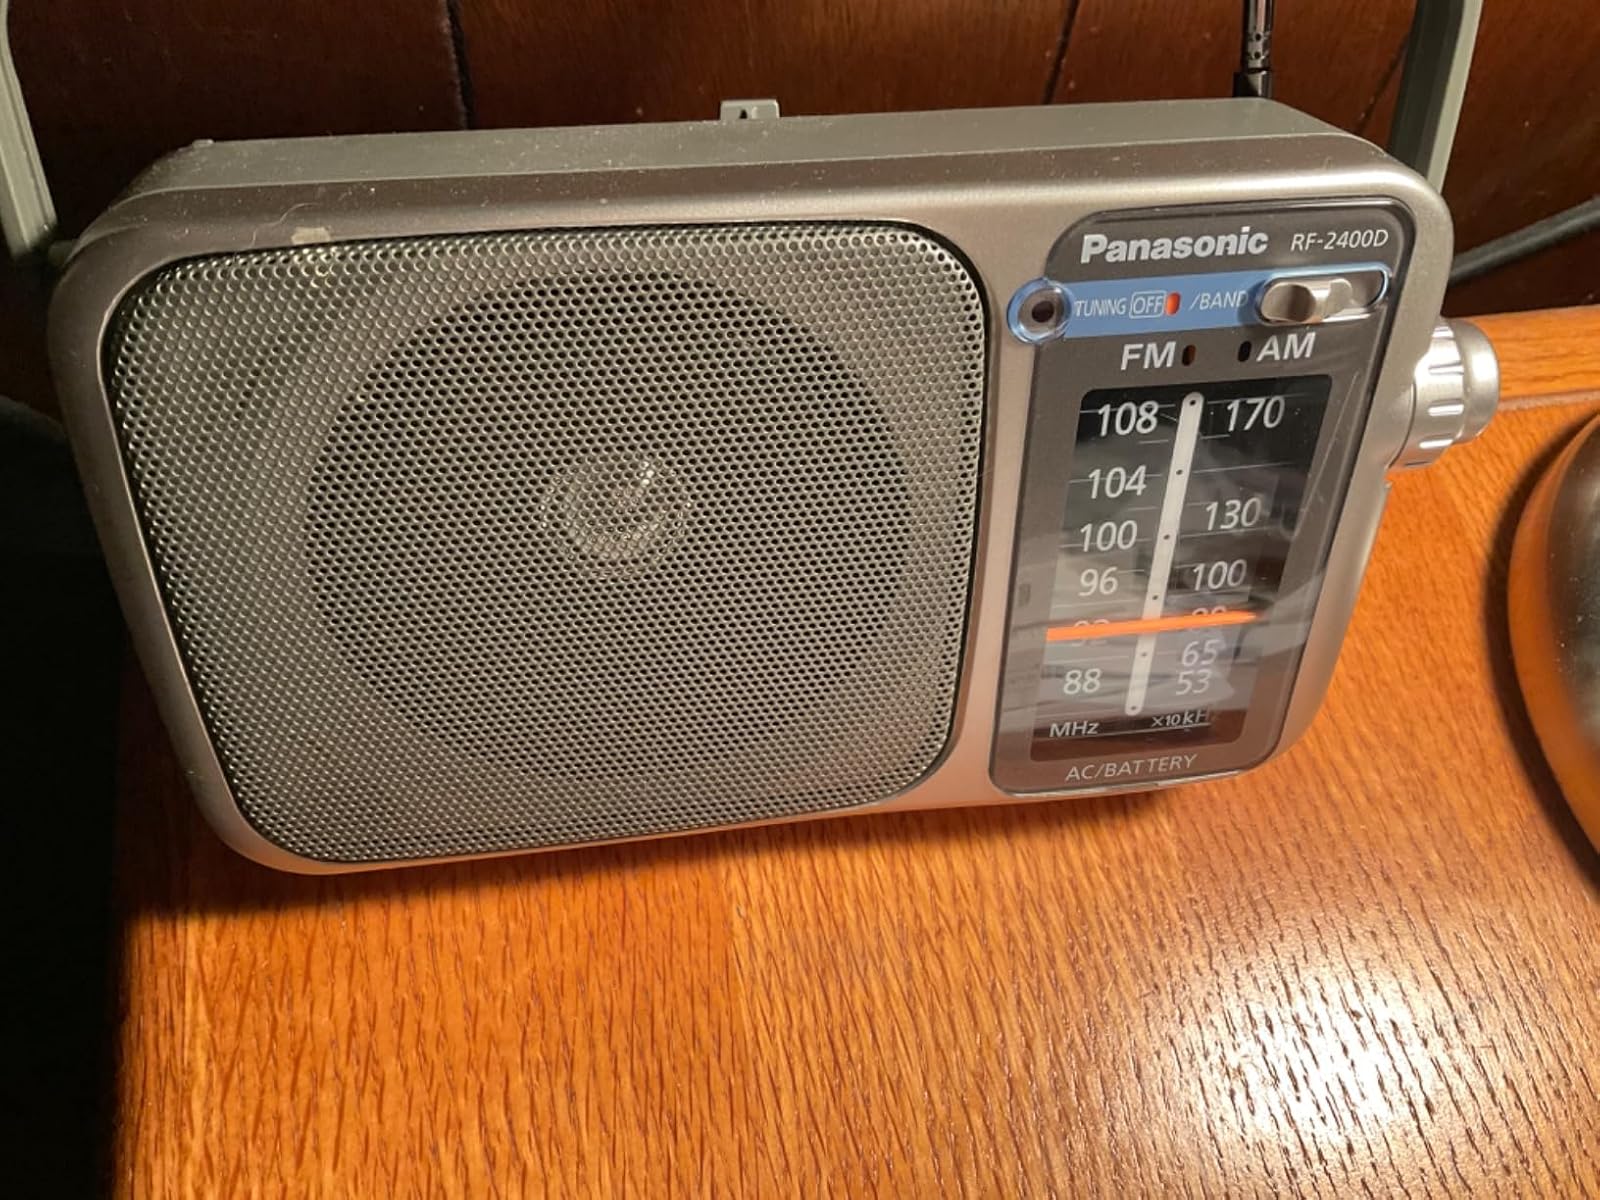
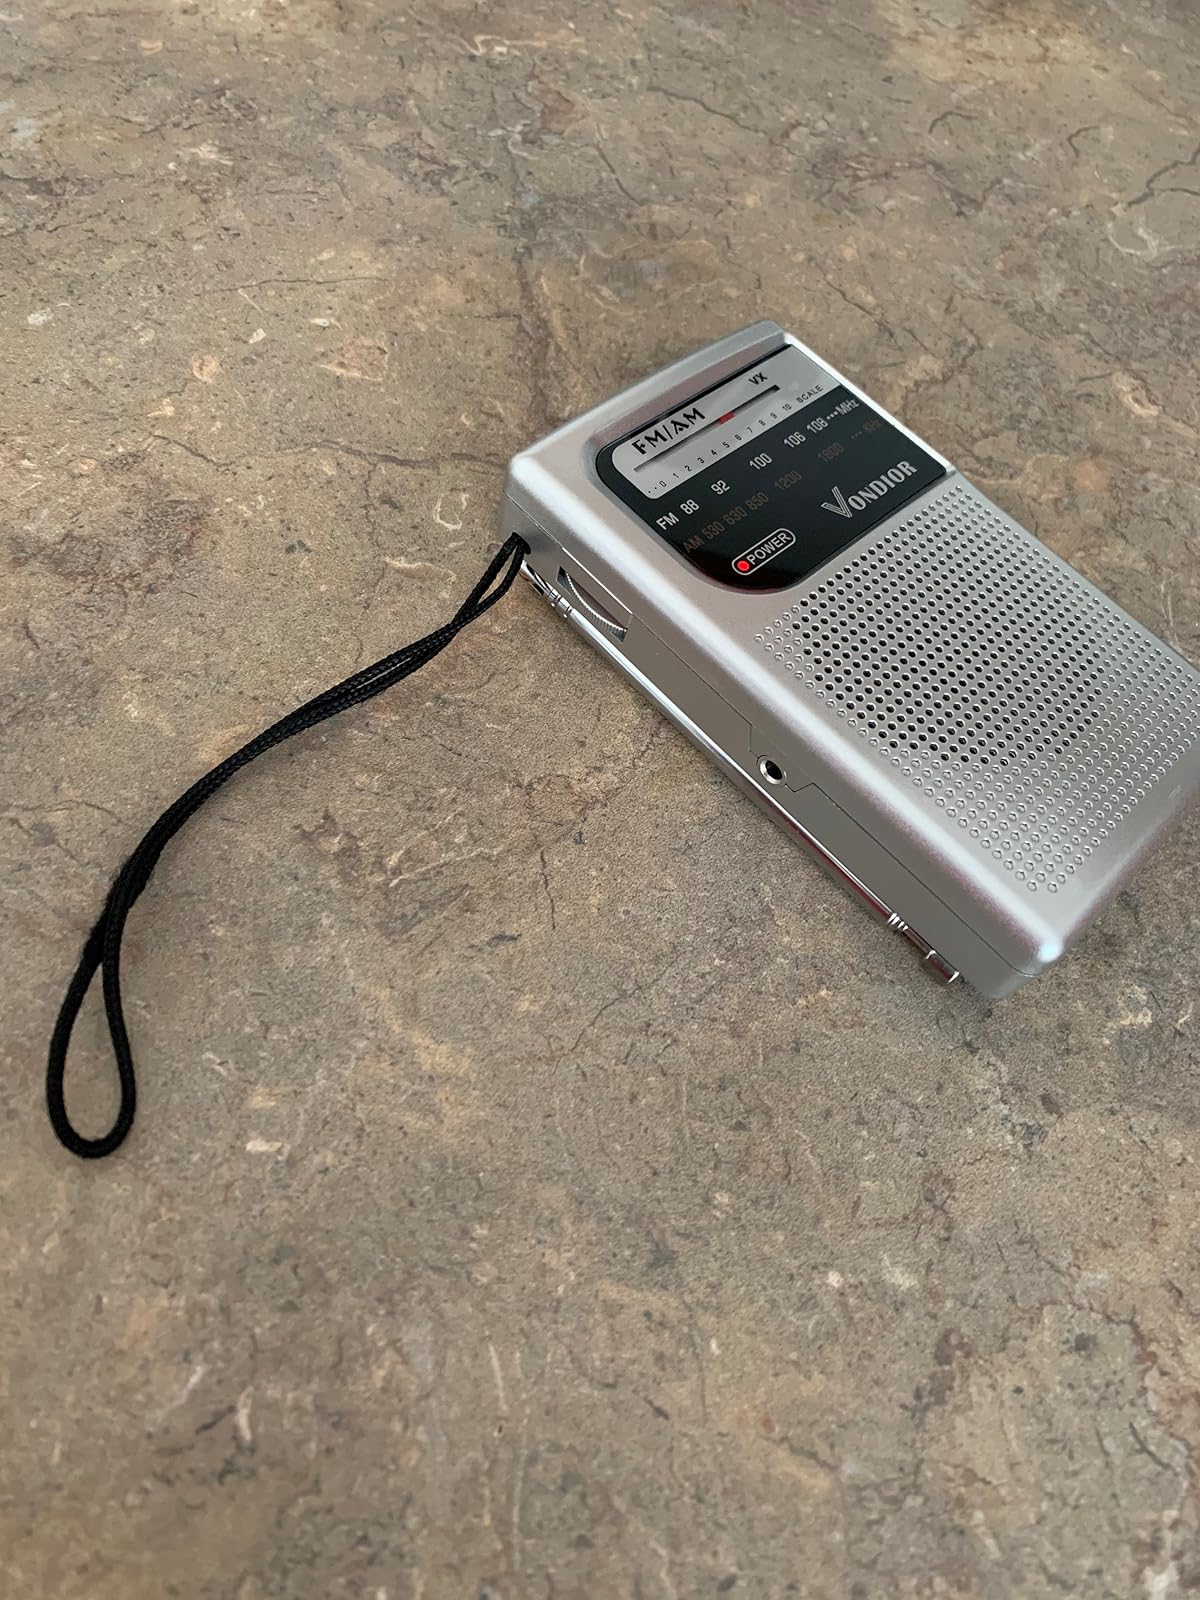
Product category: radio
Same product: no